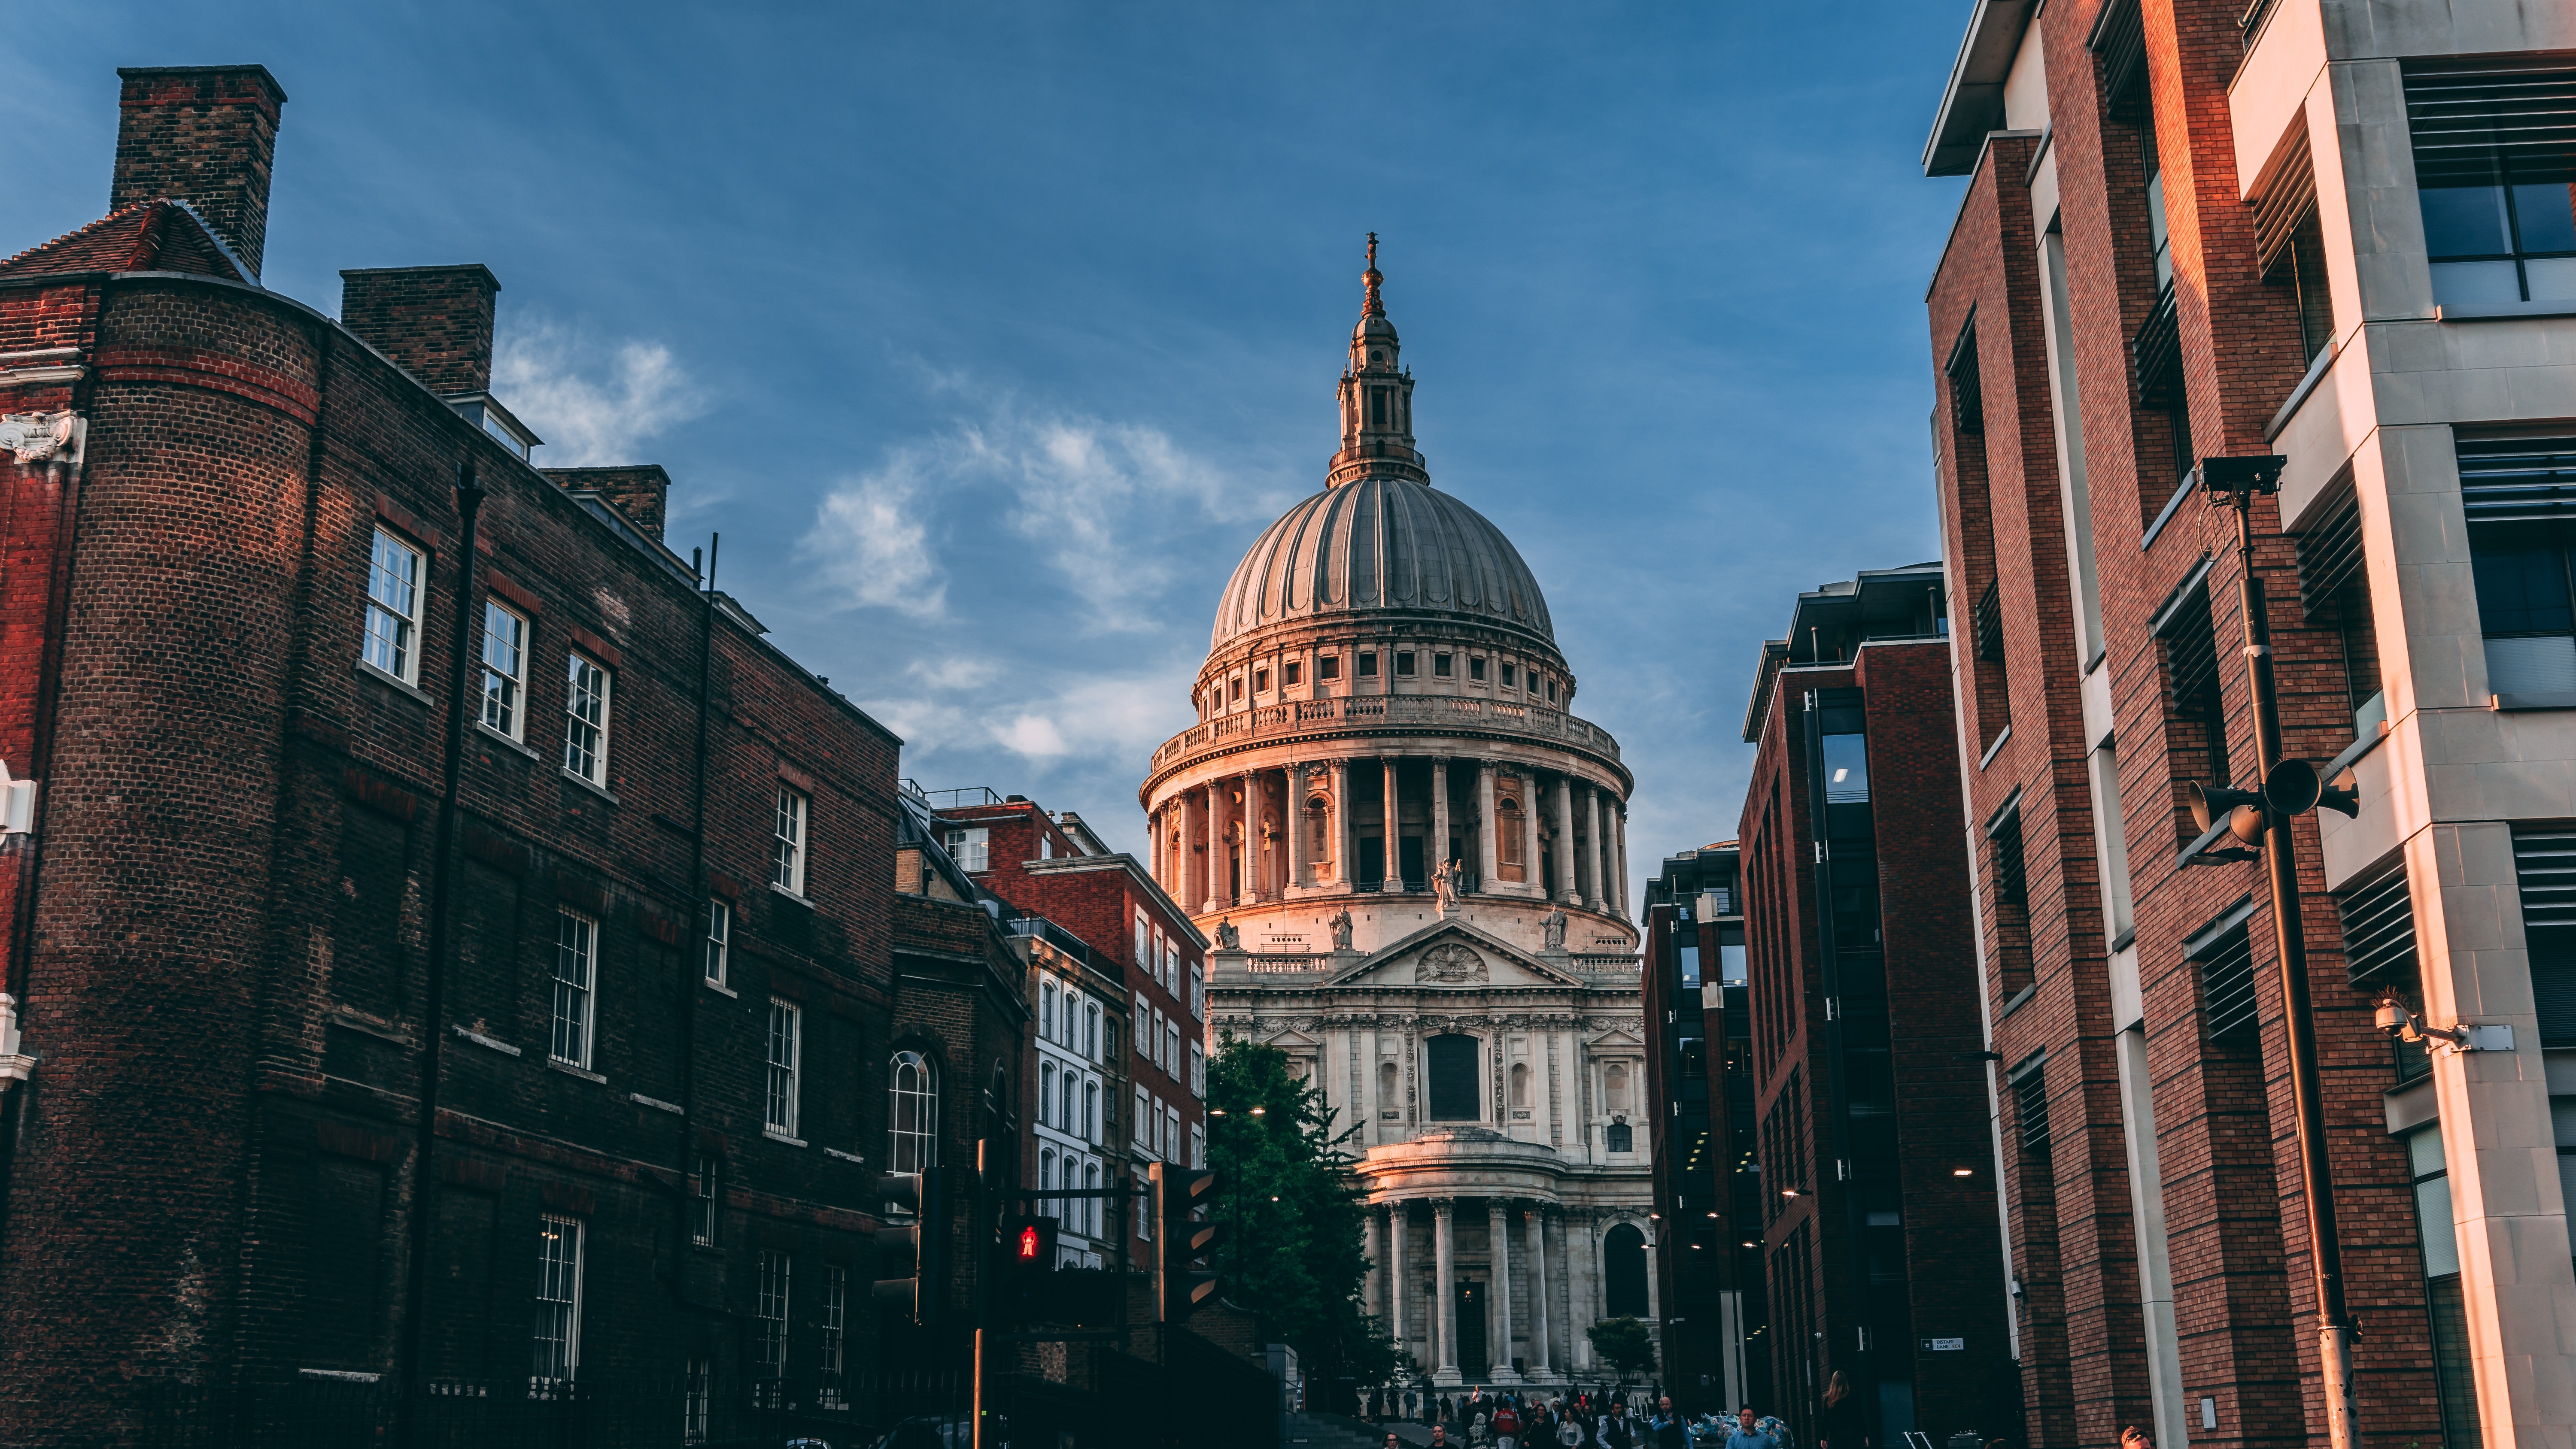
landmark, architecture, sky, urban area, building, city, metropolis, town, metropolitan area, human settlement, street, downtown, dome, infrastructure, church, tree, basilica, facade, cloud, place of worship, road, cathedral, cityscape, house, listed building, spire